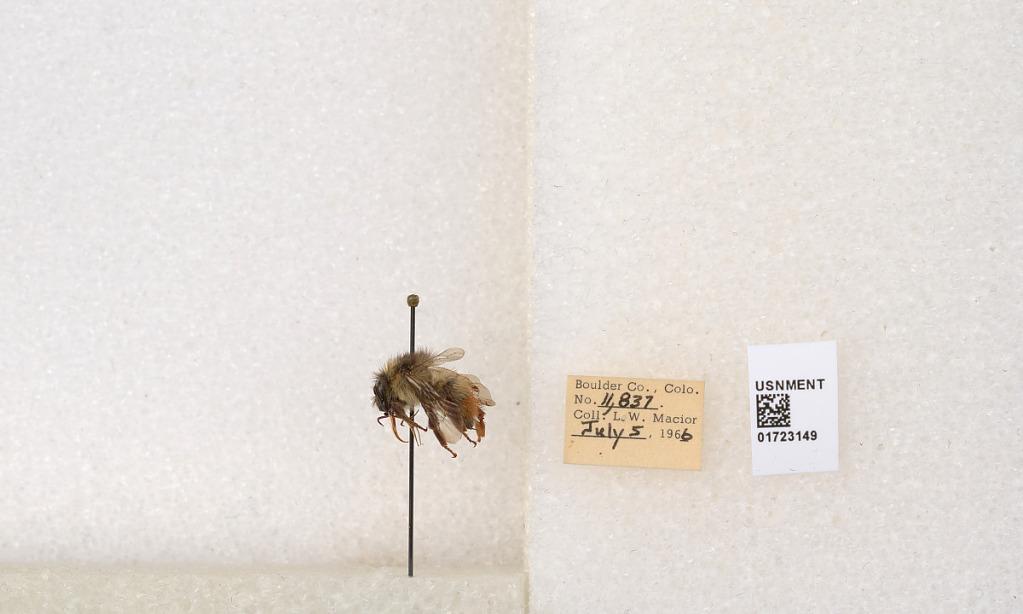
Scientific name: Bombus flavifrons Cresson
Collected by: L. Macior
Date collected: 1966-7-5
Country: United States
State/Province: Colorado
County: Boulder
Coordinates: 40.0925, -105.358